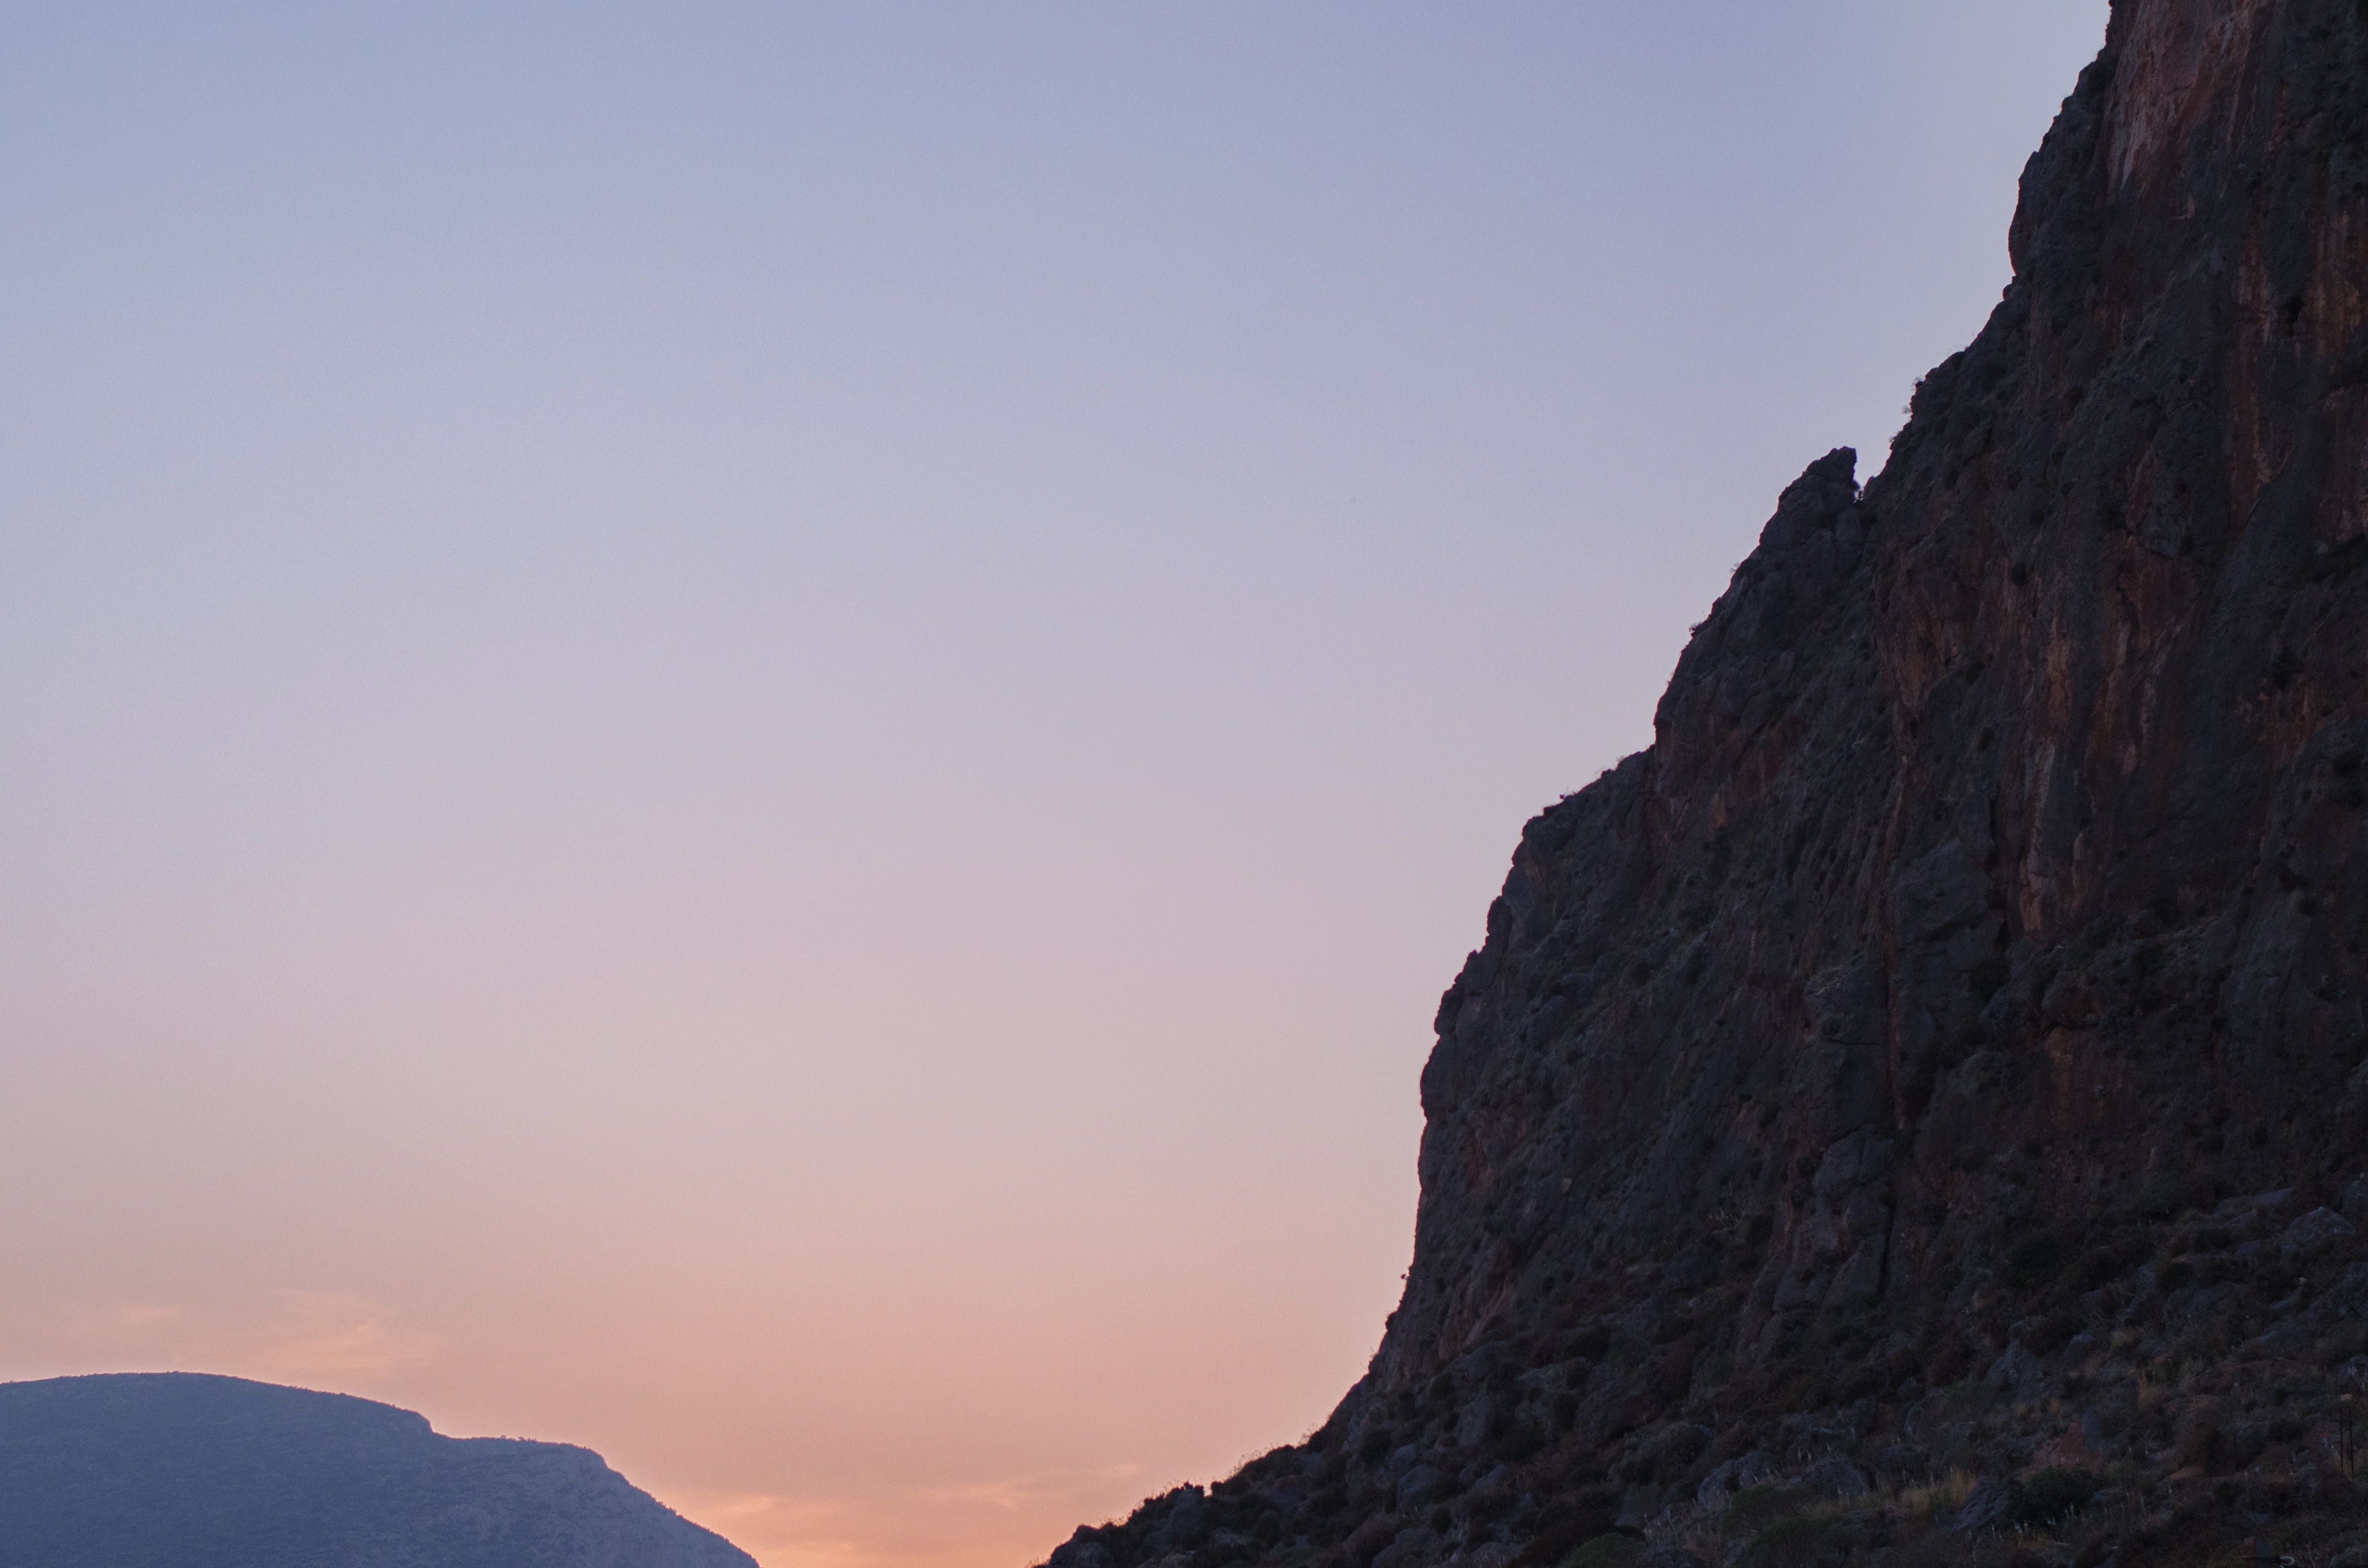
sky, mountainous landforms, rock, mountain, terrain, morning, escarpment, cliff, ridge, formation, mountain range, horizon, geology, wadi, cloud, hill, badlands, sunrise, dawn, landscape, canyon